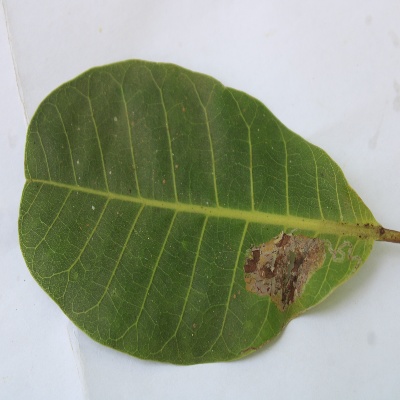
Crop: Cashew
Condition: leaf miner